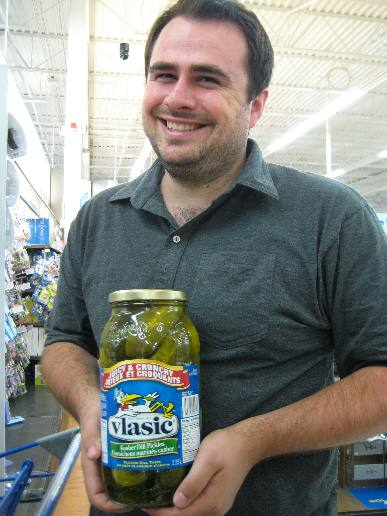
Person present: Yes